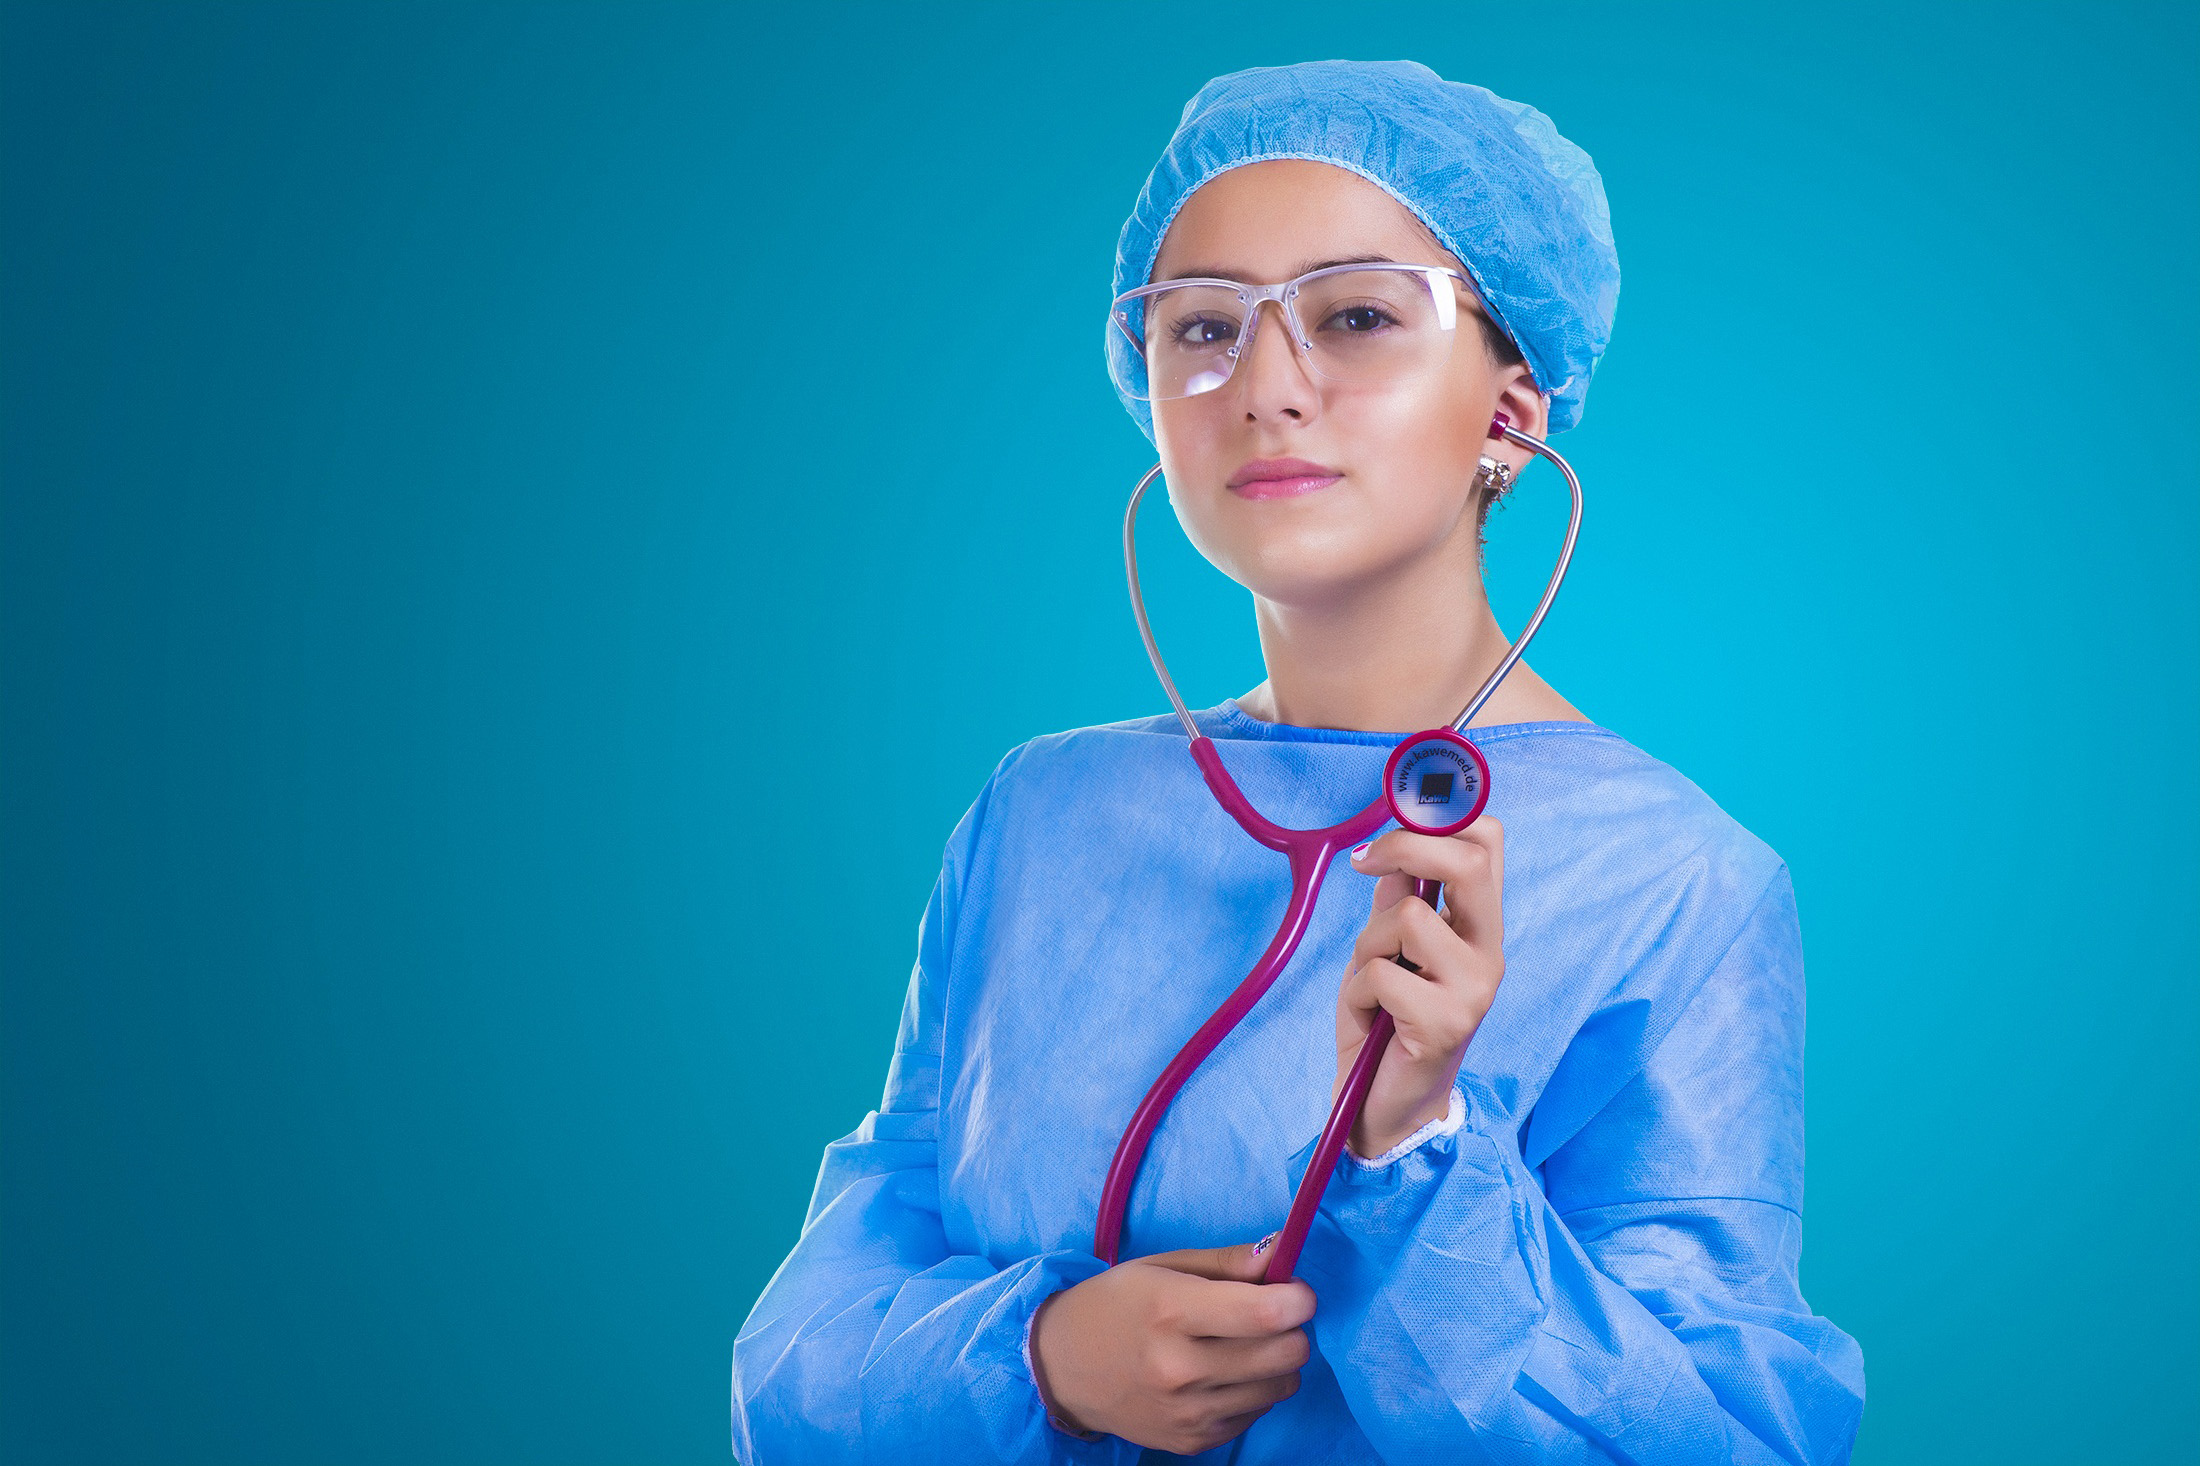
stethoscope, medical equipment, blue, medical, physician, service, electric blue, Health care provider, neck, smile, surgeon